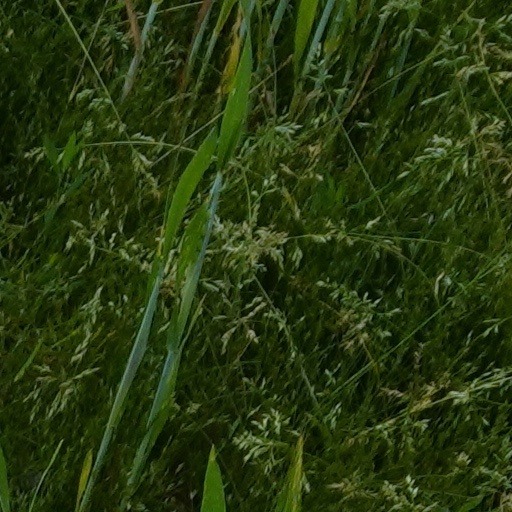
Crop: wheat